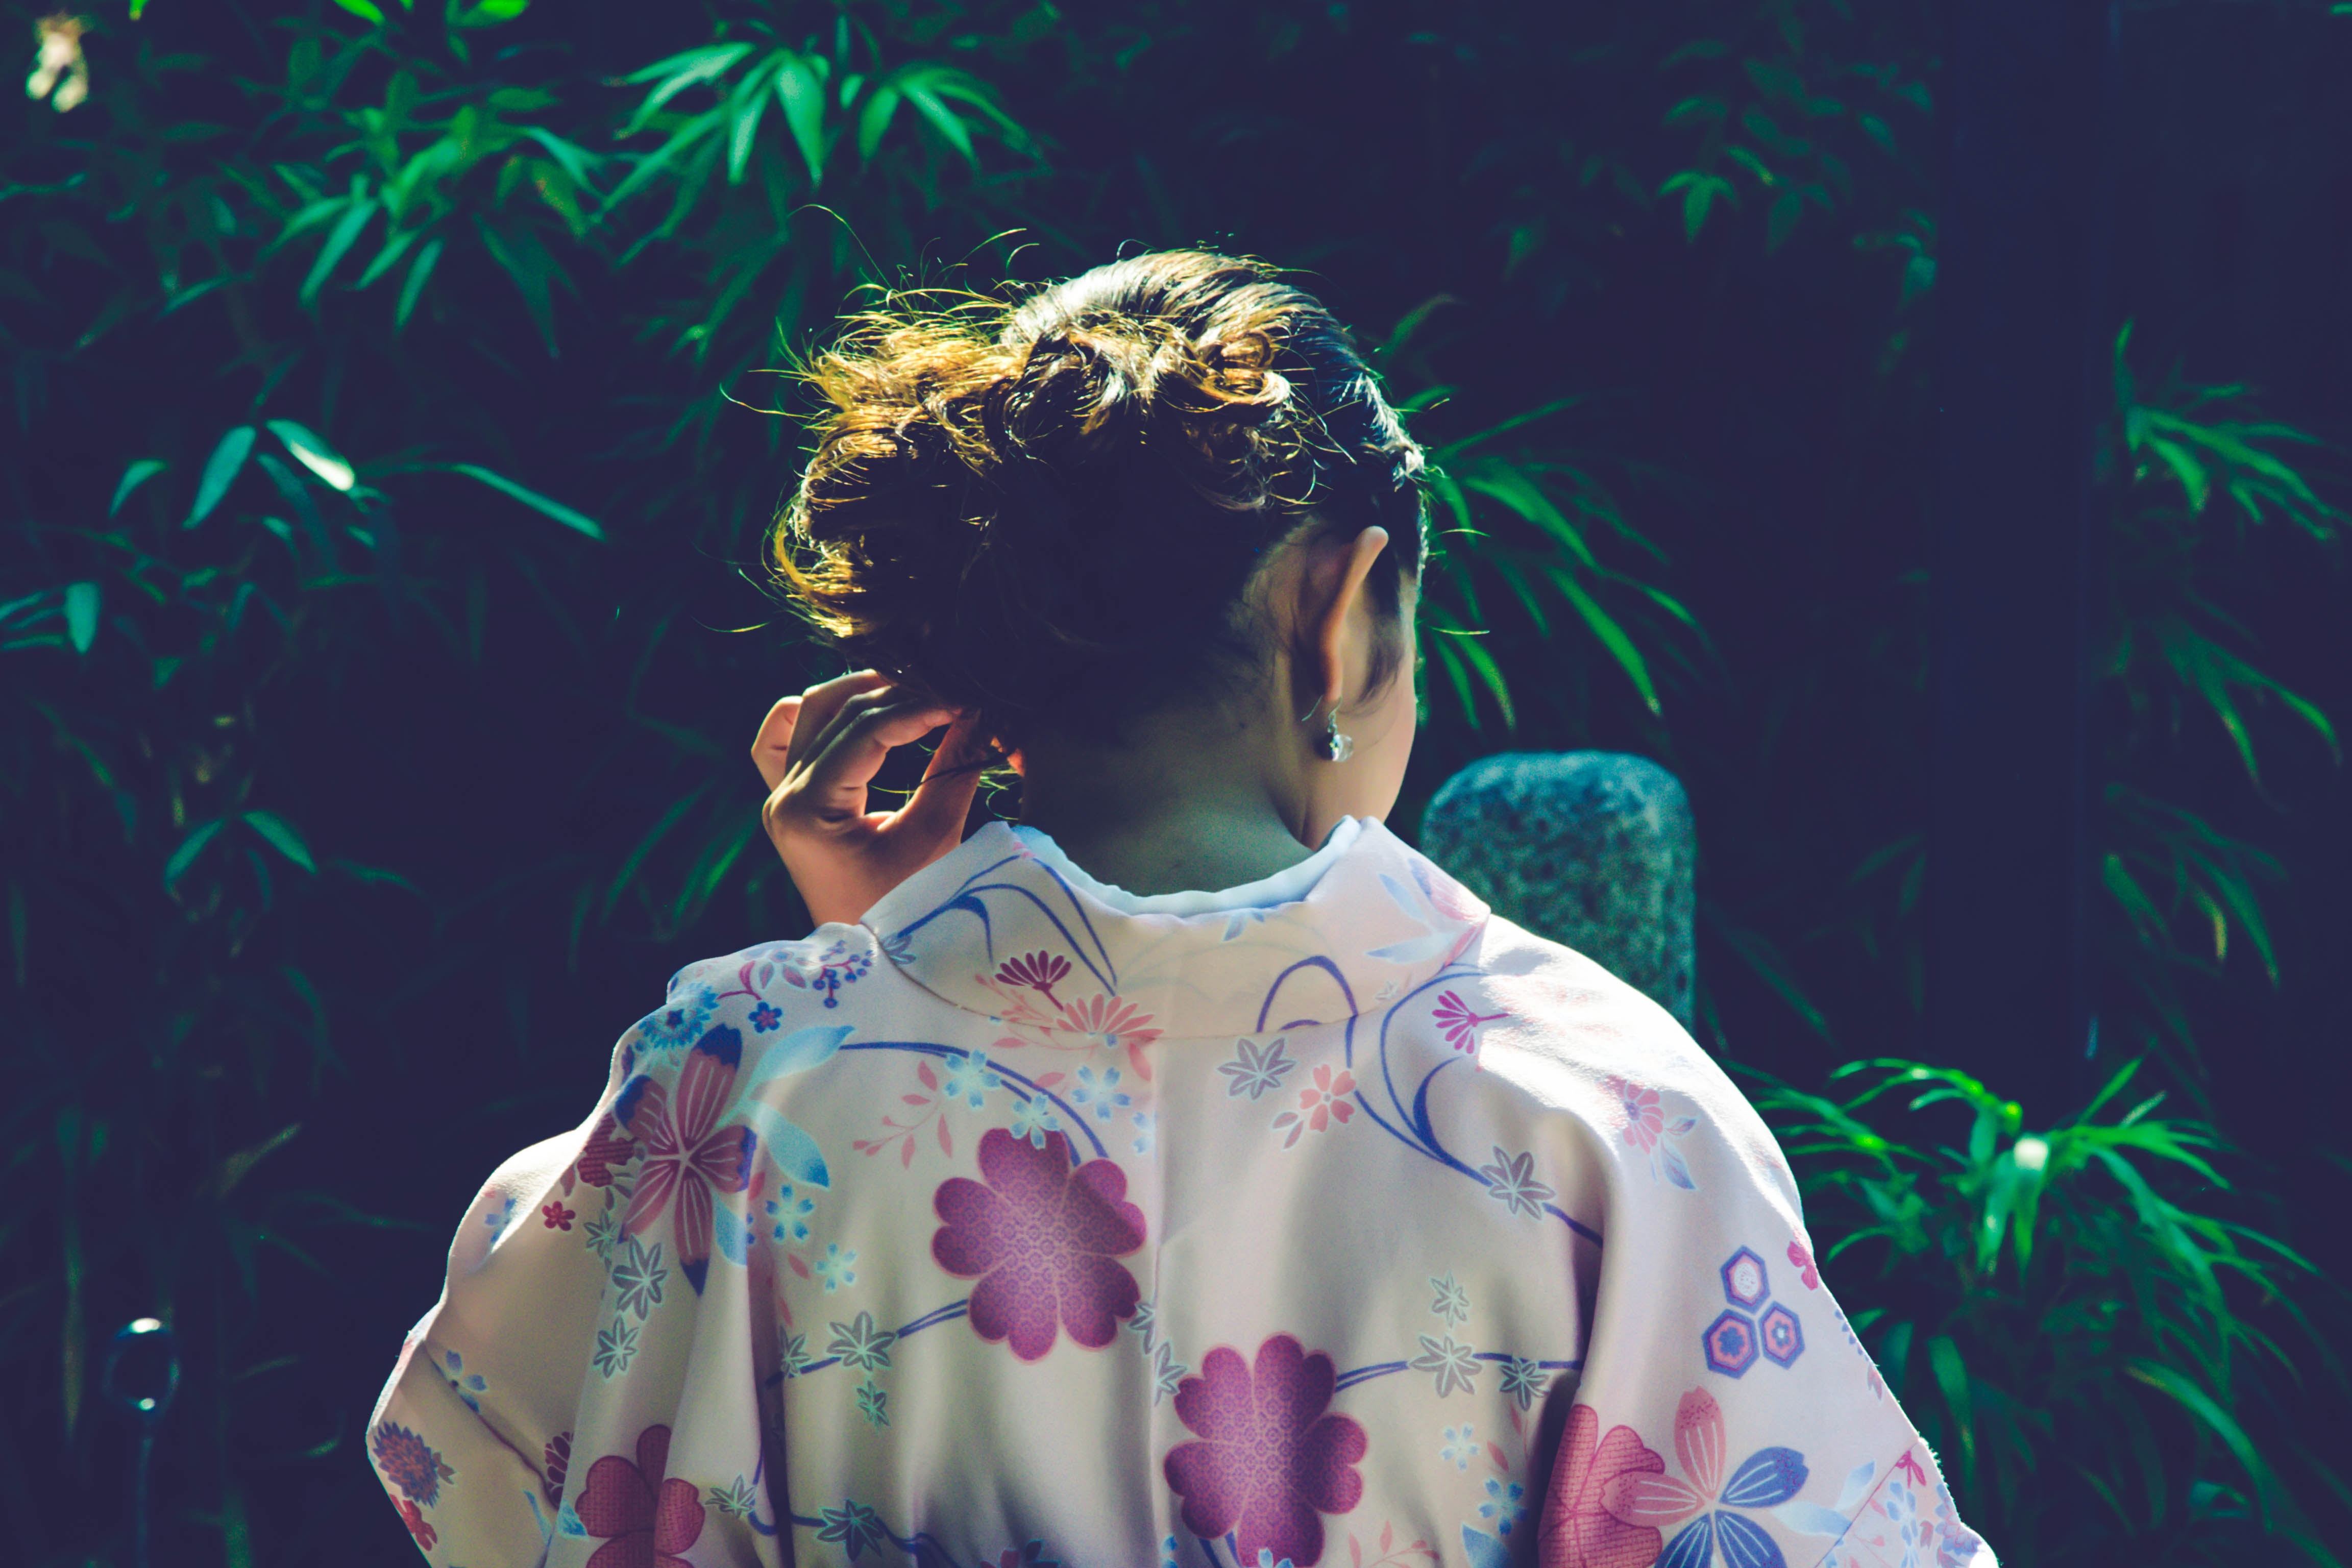
woman, hair, flower, travel, female, underwater, color, asia, ancient, fashion, blue, lady, close up, dress, illustration, neck, beauty, kyoto, geisha, traditional, back view, japanese culture